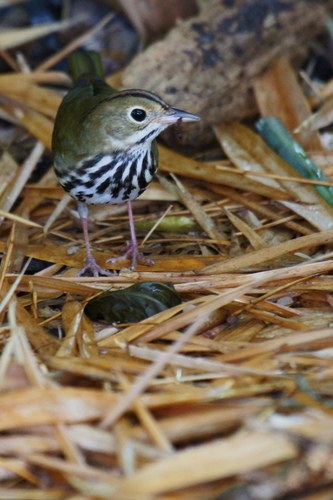
small bird with long skinny legs and black and white striped feathers
this little bird has a white and black striped breast, white eyering, and short pointy bill.
the bird has a black eyering and skinny thighs that are pink.
this bird is brown and white in color with a long beak, and light eye rings.
this is a very tiny bird, with a white and black belly, tan and yellow on top with a small bill.
small bird with very slender legs, black and white stripped breast with a brown back and crown.
this bird has a neutral tan coloring except for its black eyebrow and black and white striped breast.
the bird has a striped belly that is black and white and a green back.
this particular bird has a belly that is with and black striped
this bird is black with white and has a very short beak.
Species: Ovenbird